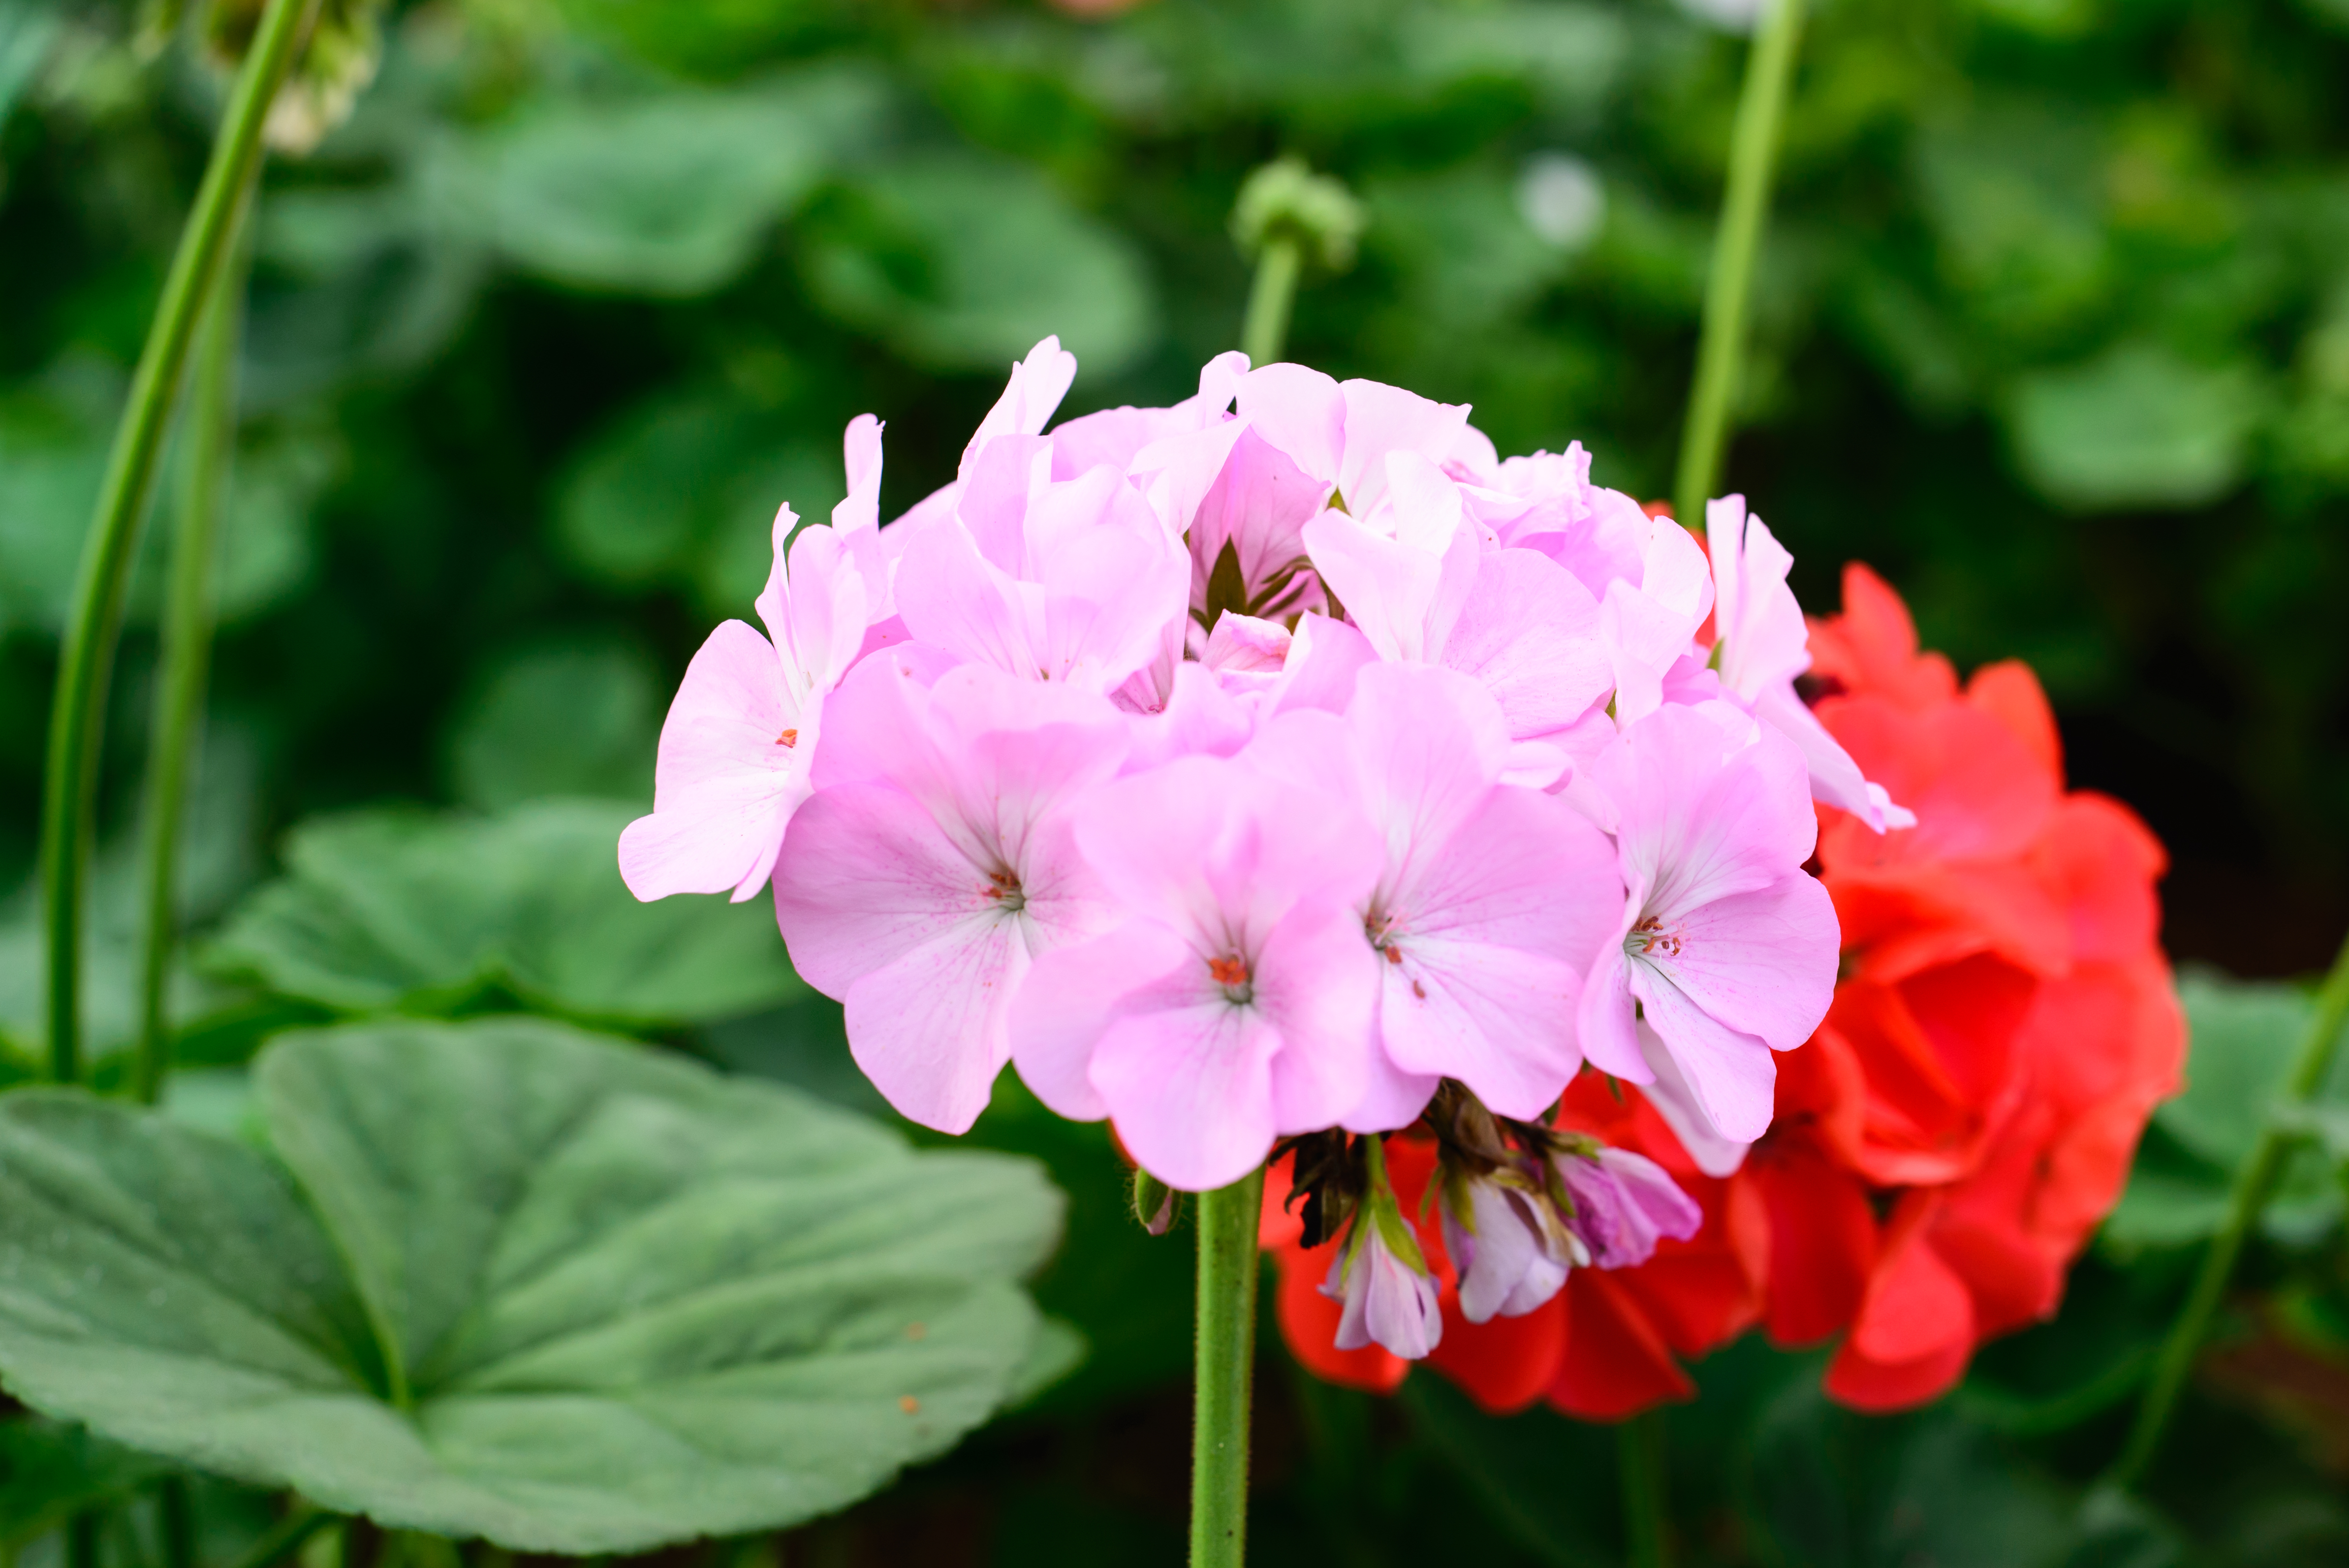
flower, pink, garden, gardens, pink flower, nature, summer, spring, landscape, white flower, blossom, rose, beautiful, pretty, fine, lovely, plant, flora, flowering plant, geranium, annual plant, geraniales, petal, wildflower, geraniaceae, herbaceous plant